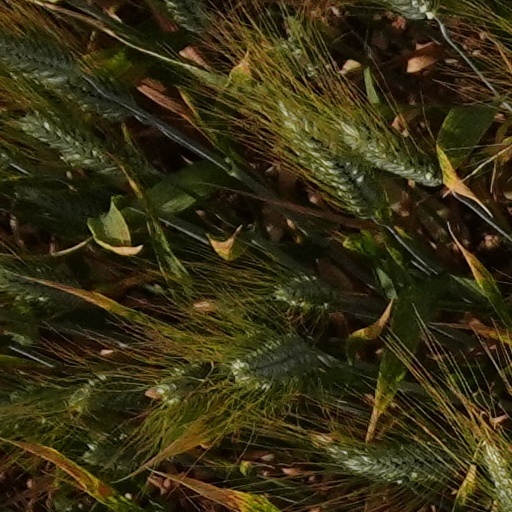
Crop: wheat